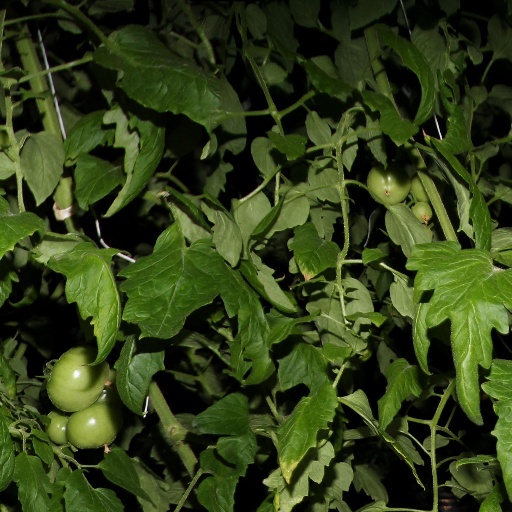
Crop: tomato